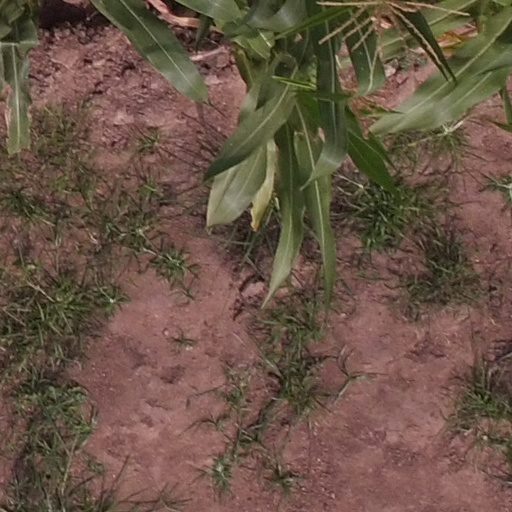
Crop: maize; corn